President's Dining Room

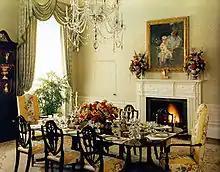
The President's Dining Room after renovation during the Clinton administration

The room was again redecorated in 1997 by Kaki Hockersmith, the personal interior designer for President Bill and Hillary Clinton. Hockersmith felt the room was gloomy due to the color of the wallpaper and the lack of light, but the historic wallpaper could not be removed without incurring further damage. Instead, thin wooden lathes were nailed to the walls, and a new wall covering attached to them. This completely obscured the 1961 wallpaper without having to remove it. For the new wall covering, Hockersmith chose a pale green silk (manufactured by Scalamandré, Inc.) with a moiré pattern, onto which was printed medallions in two different tones of green. Portions of the frieze around the top of the room were painted with a pale yellow glaze to bring out its detail.